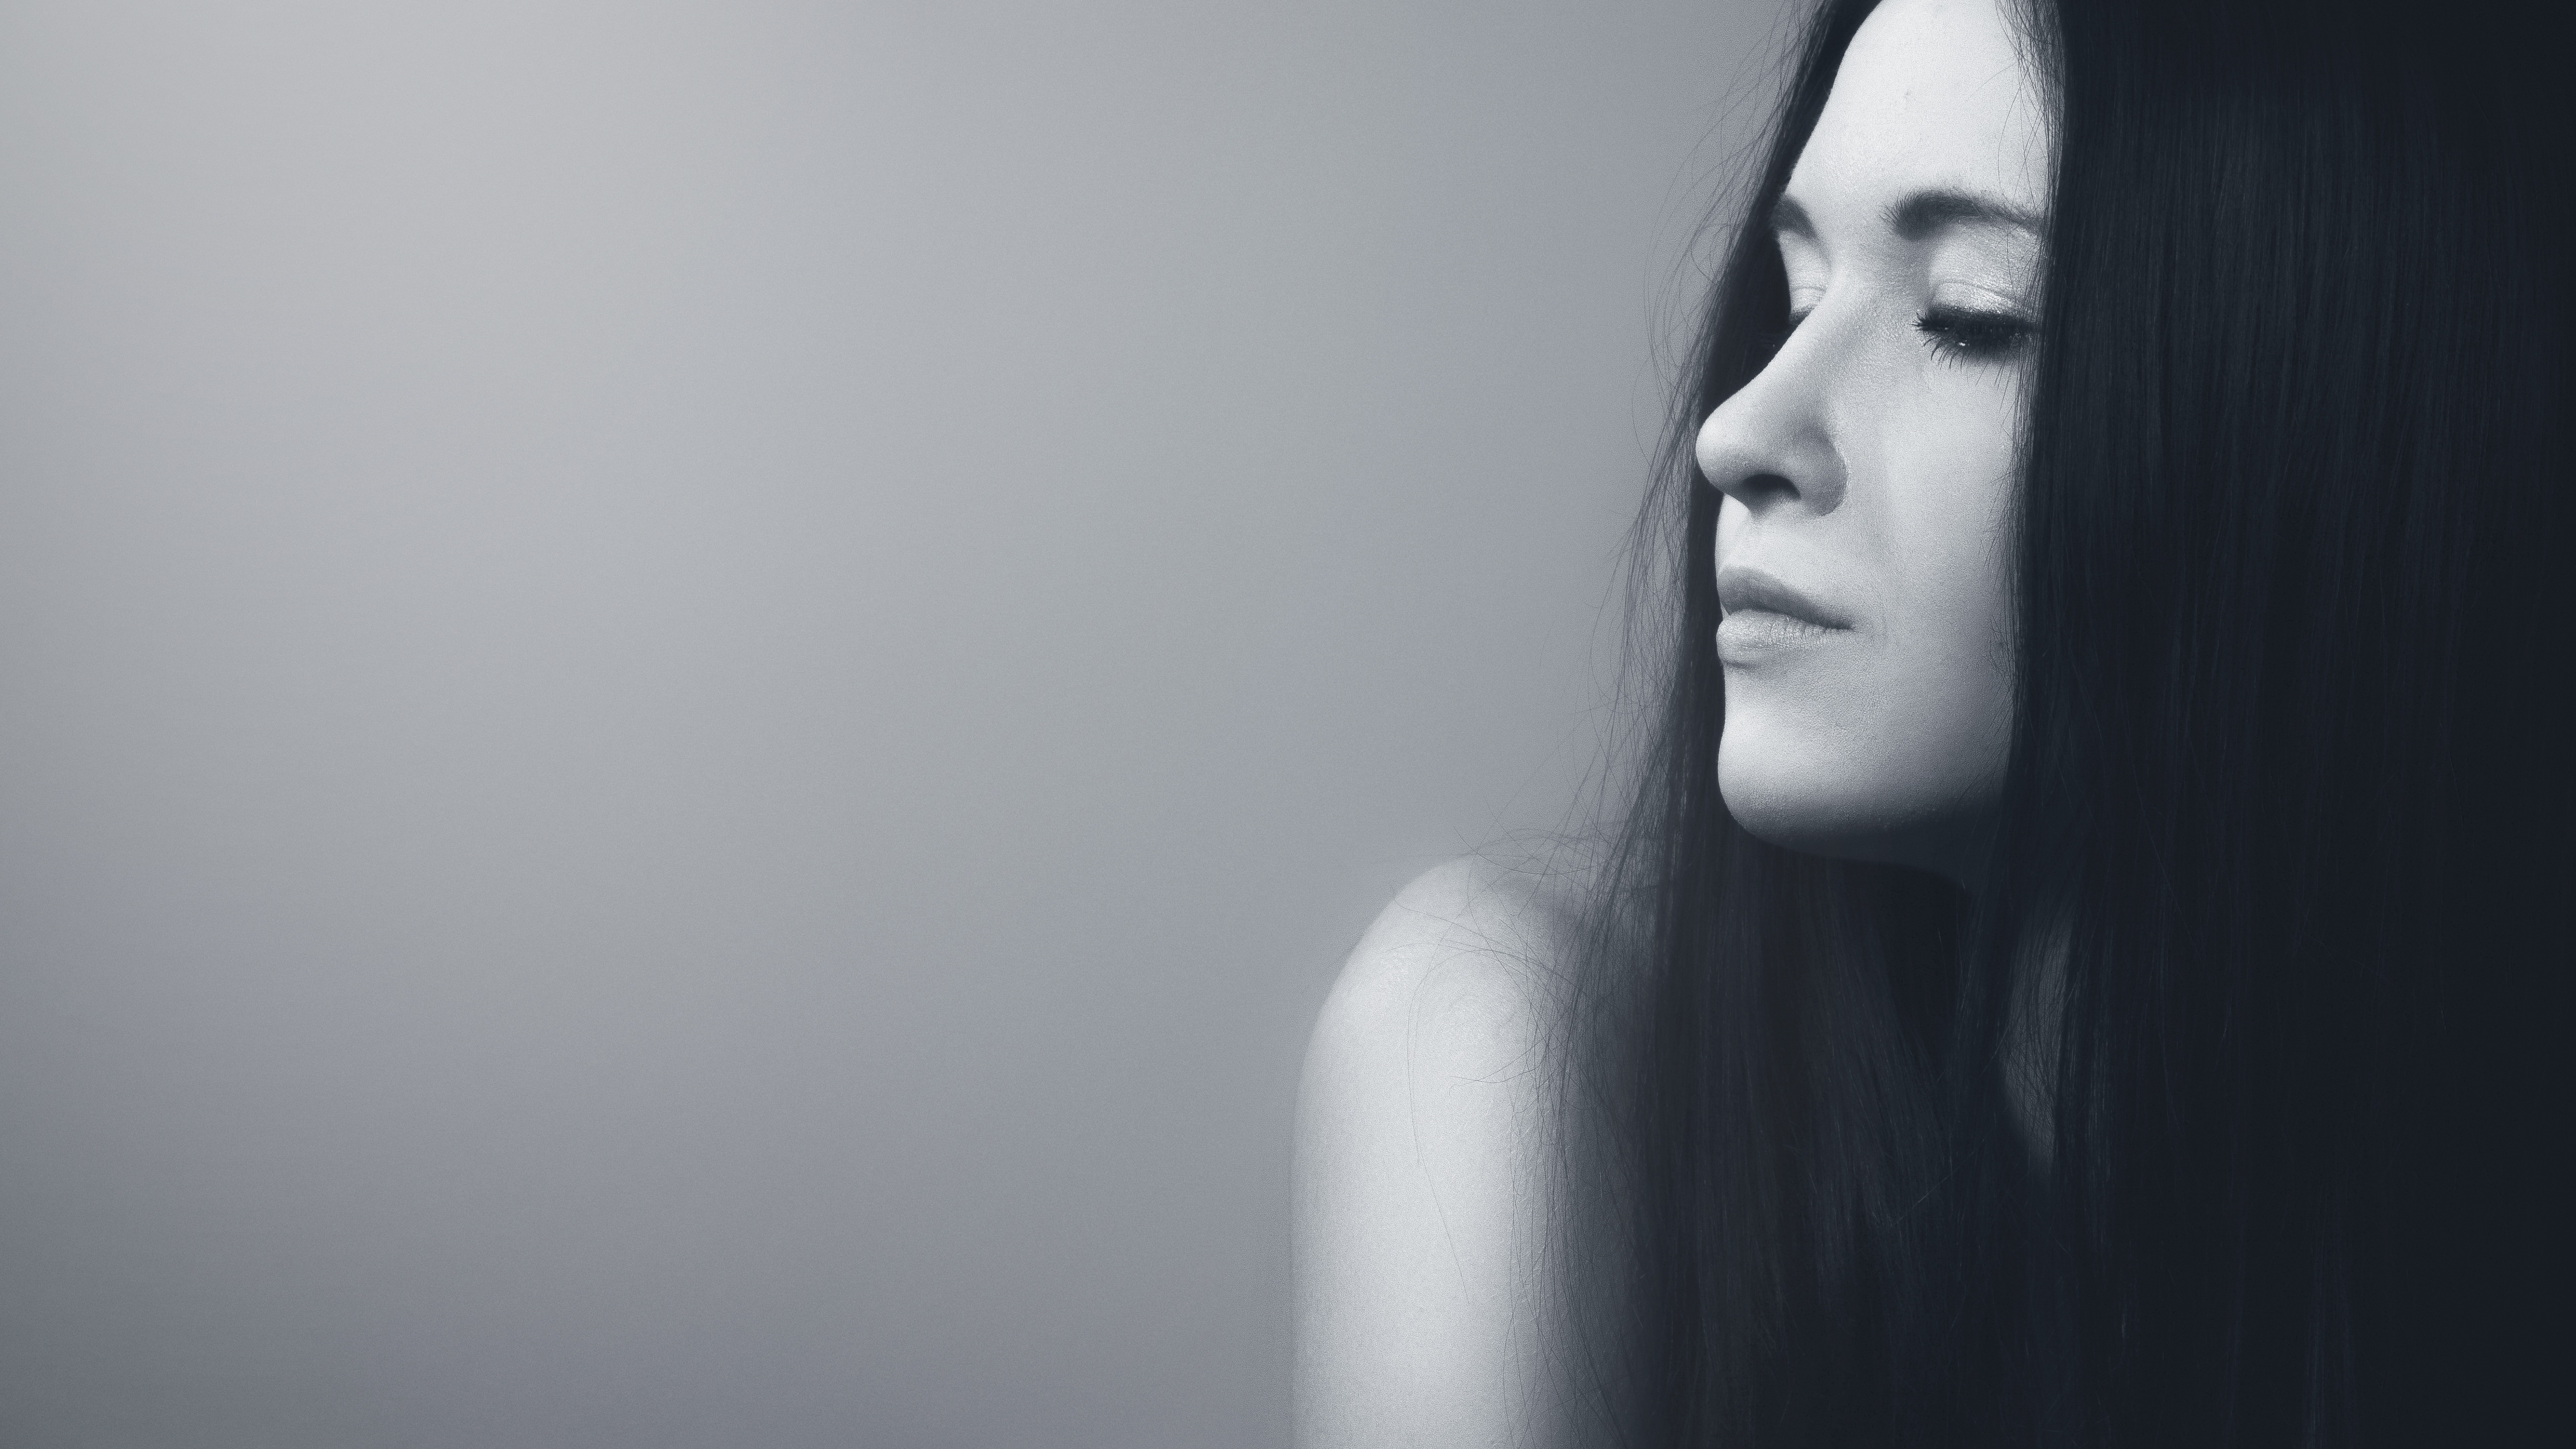
person, light, black and white, girl, woman, hair, white, photography, view, female, portrait, model, studio, darkness, black, monochrome, hairstyle, makeup, long hair, face, bright, head, photograph, beauty, image, posture, gray background, a vampire, vampire girl, facial expressions, portrait of a girl, sense, monochrome photography, portrait photography, art model